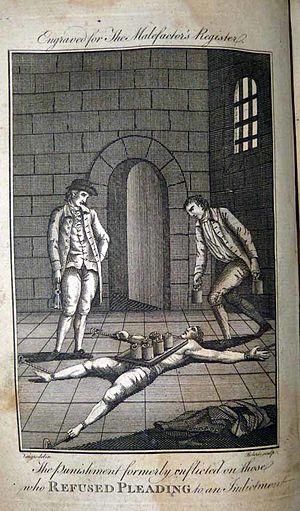
Gravure sur cuivre publiée par Alexander Hogg en 1780 dans son édition du Malefactor's Register (Registre des Criminels). La gravure illustre la punition appelée ""peine forte et dure"" infligée aux accusés refusant de plaider lors de leur procès."